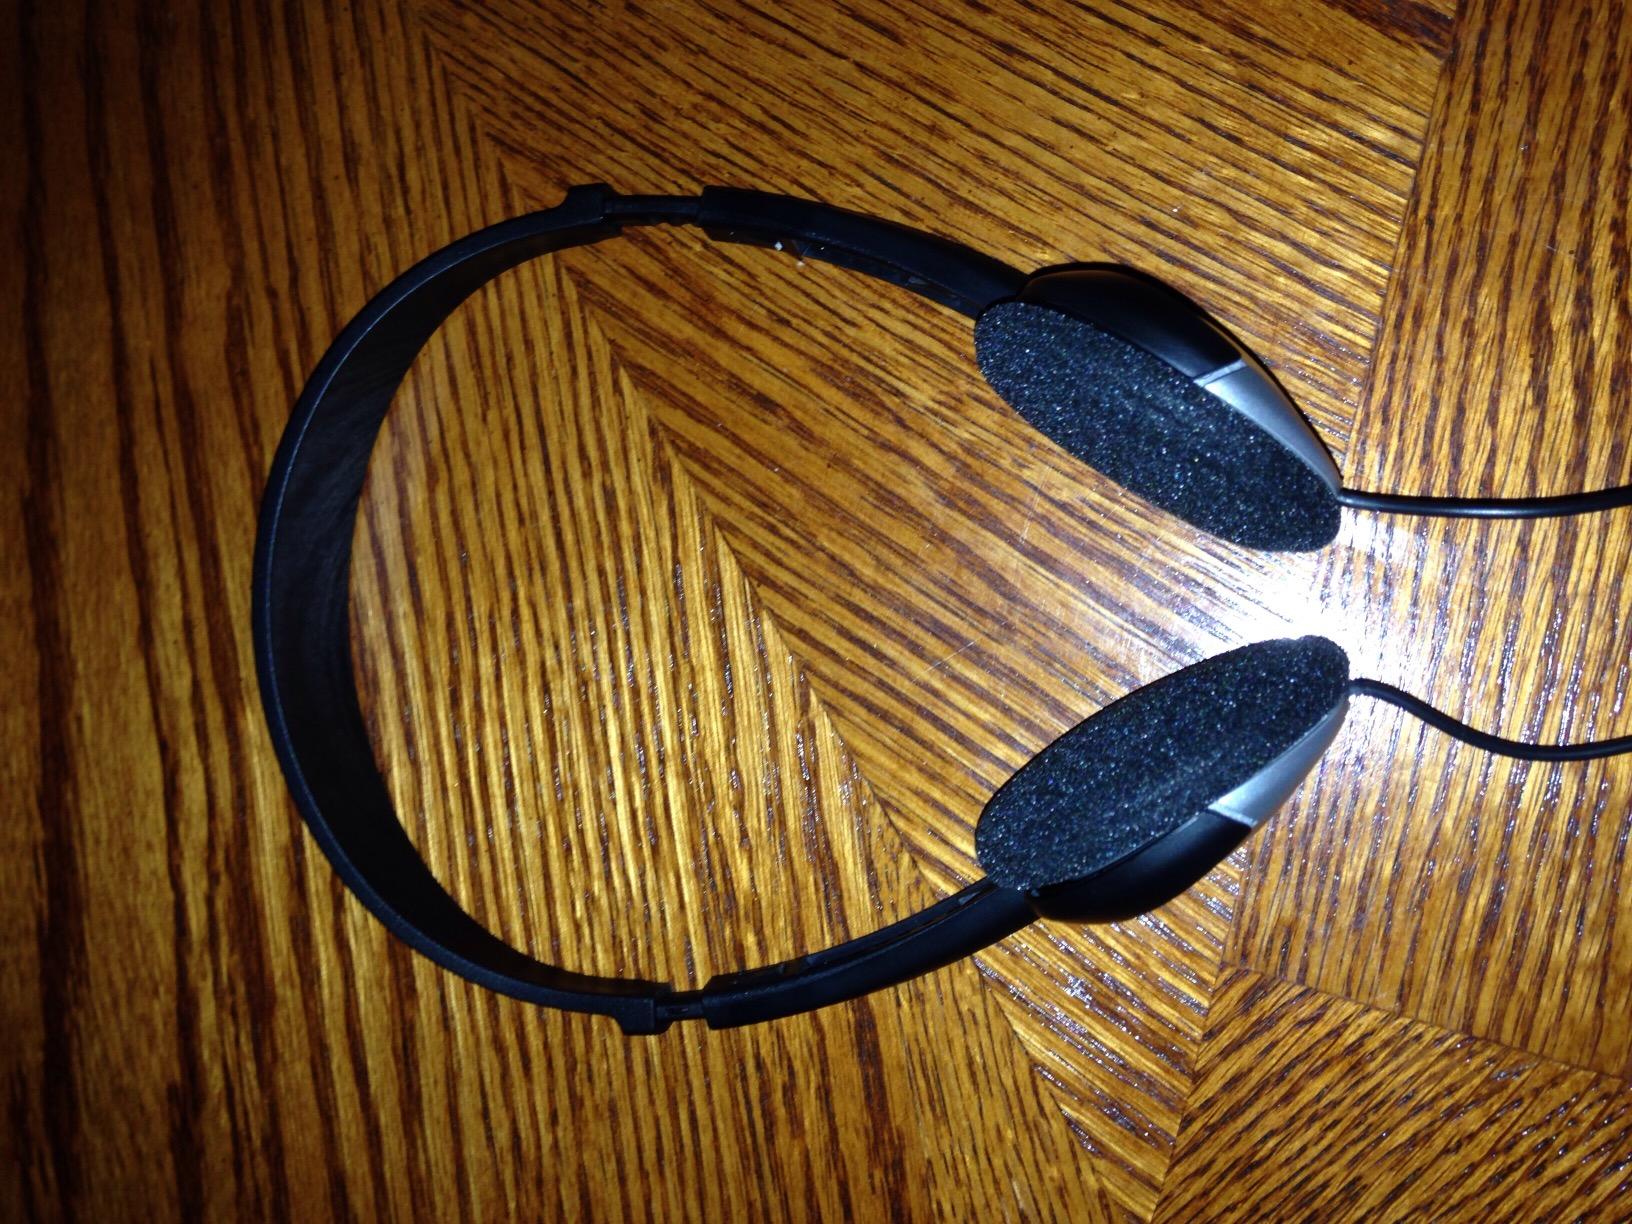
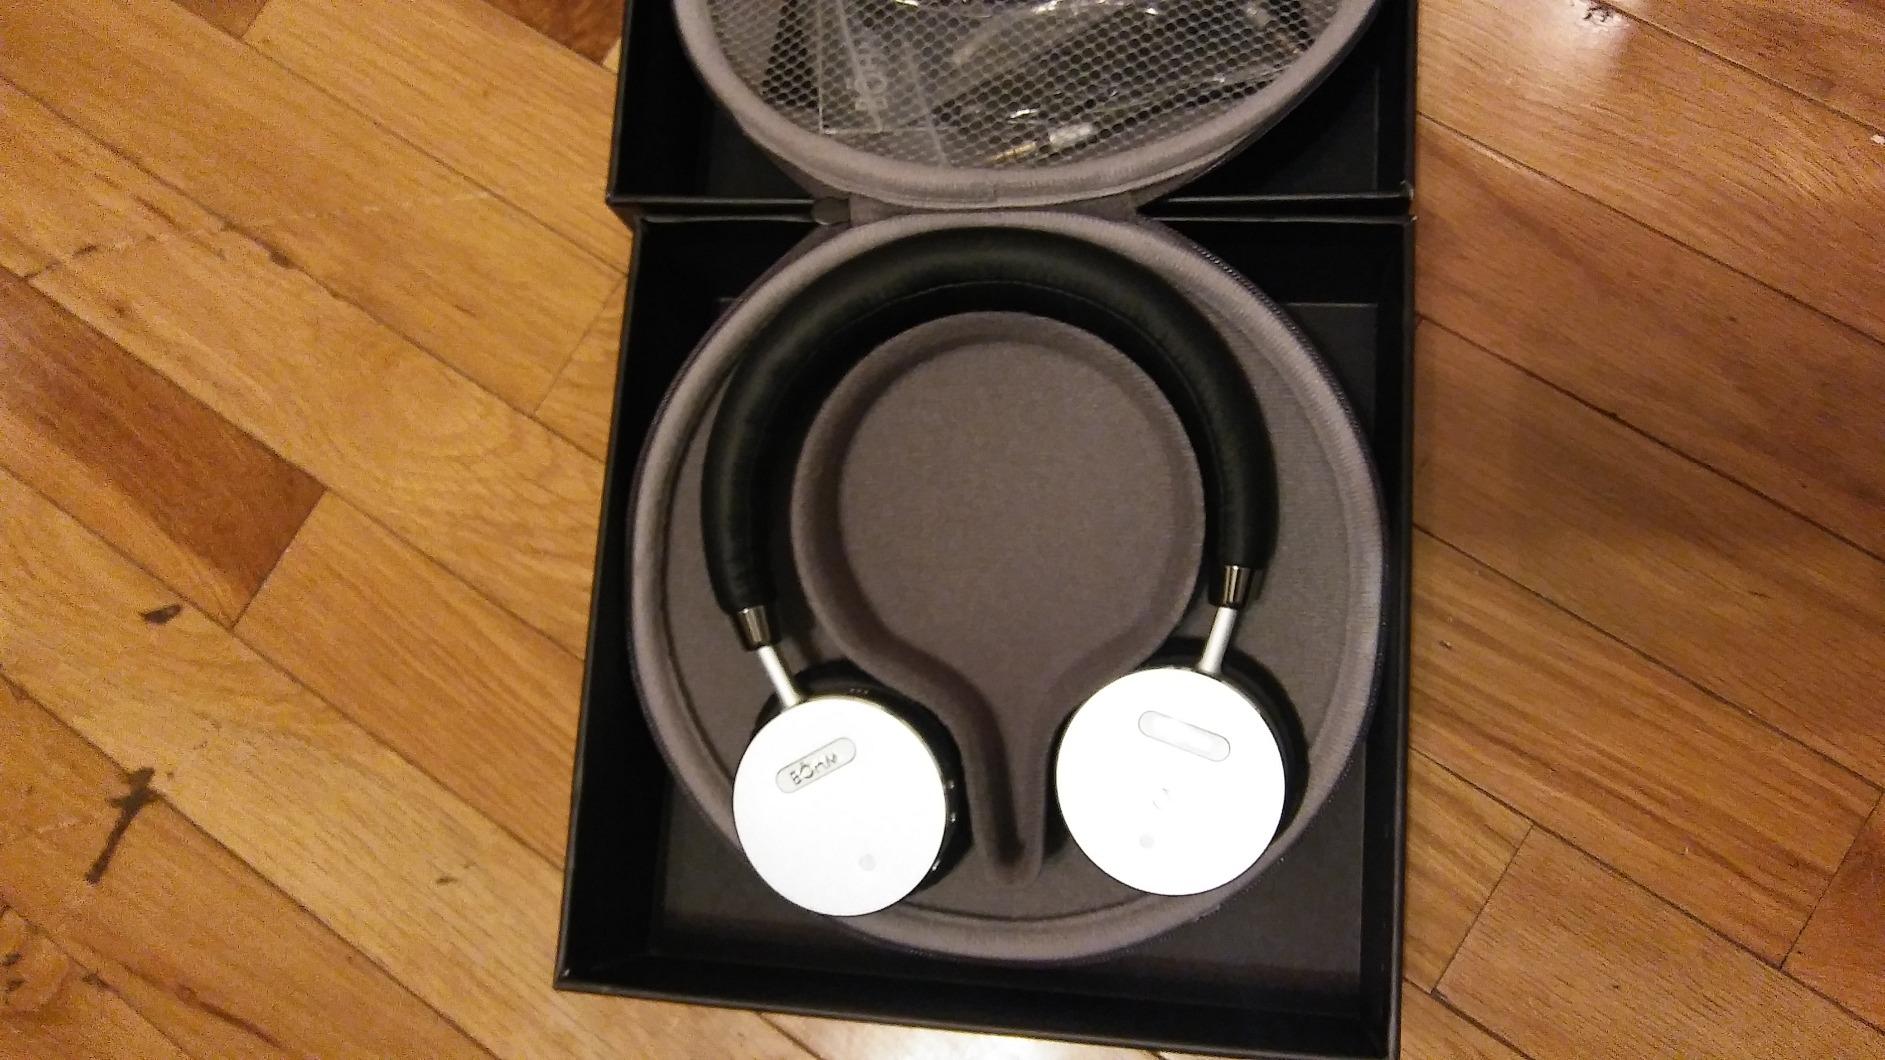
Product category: headphones
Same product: no